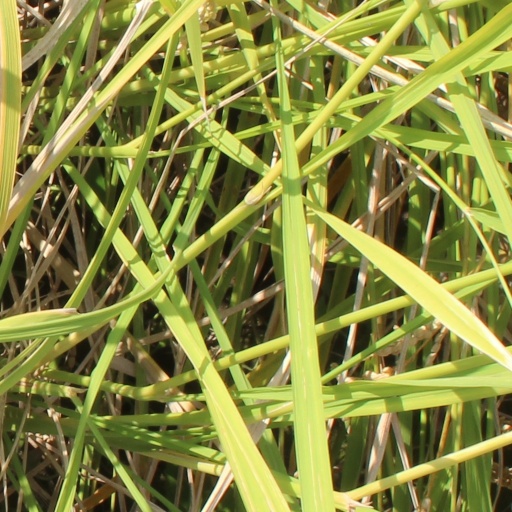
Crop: rice